Rama Navami

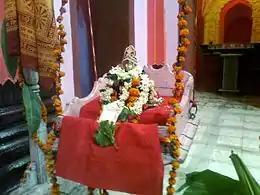
Murti of the infant Rama in a cradle at a village temple in Chinawal, Maharashtra

Rama Navami is a Hindu festival that celebrates the birth of Rama, a revered deity in Hinduism, also known as the seventh avatar of Vishnu. He is often held as an emblem within Hinduism for being an ideal king and human through his righteousness, good conduct and virtue. The festival falls on the ninth day of the bright half (Shukla Paksha) of the lunar cycle of Chaitra (March–April), the last month in the Hindu calendar. It is also part of the Chaitra Navaratri festival in spring.